Samsaram Adhu Minsaram

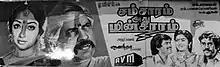
Poster

Samsaram Adhu Minsaram is a 1986 Indian Tamil-language drama film produced by AVM Productions, and written and directed by Visu. He also stars in an ensemble cast including Lakshmi, Chandrasekhar, Kishmu, Raghuvaran, Delhi Ganesh, Ilavarasi, Manorama, Madhuri, Kamala Kamesh, Dilip and Haja Sheriff. The film revolves around the splintering of a joint family, and the efforts made by the patriarch's eldest daughter-in-law to reunite them.